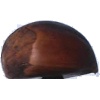
Label: chestnut